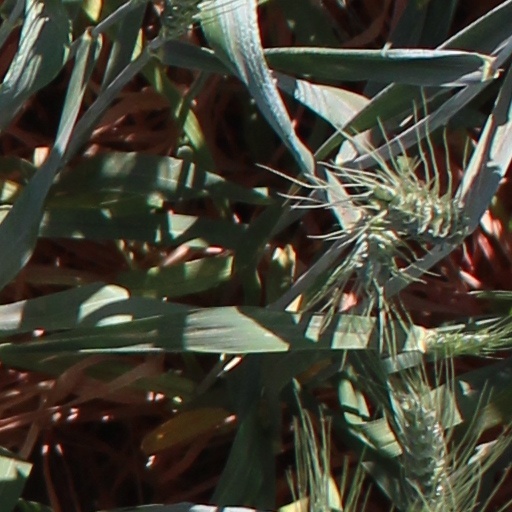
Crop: wheat